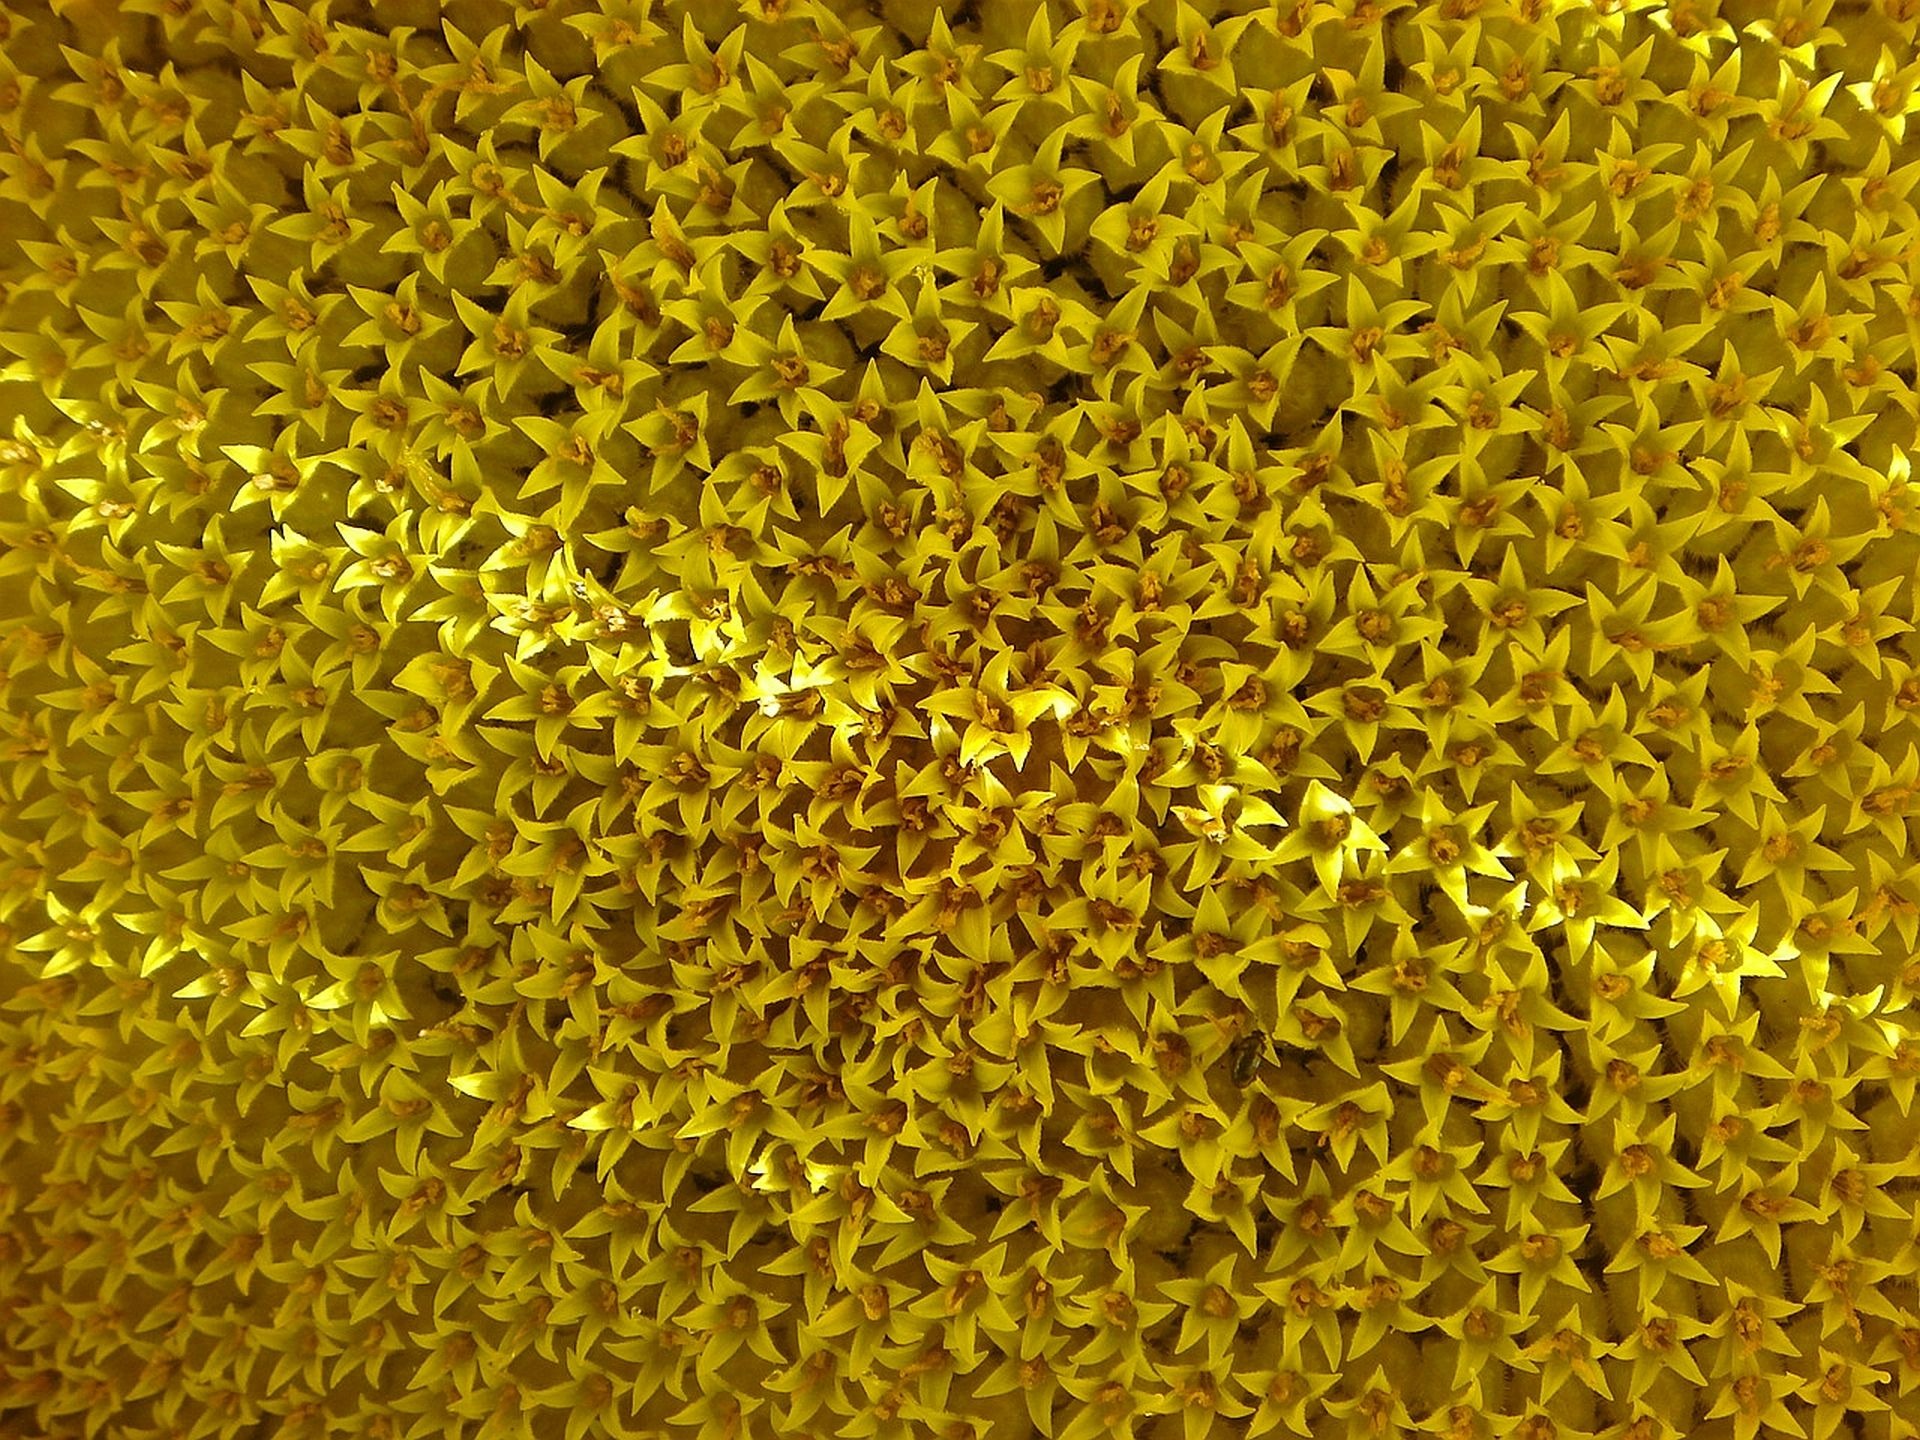
plant, leaf, flower, pollen, crop, yellow, sunflower, detail, tickets, flowering plant, daisy family, grass family, land plant